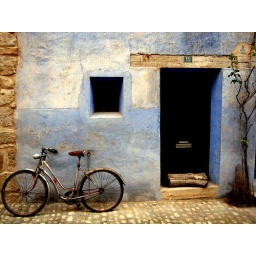
Old bike in front of the door in Valderrobres, Teruel (Spain). Vieja bici frente a una casa en Valderrobres, Teruel.